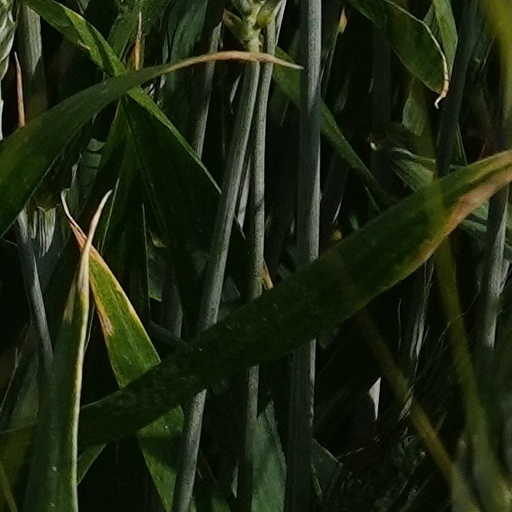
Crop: wheat